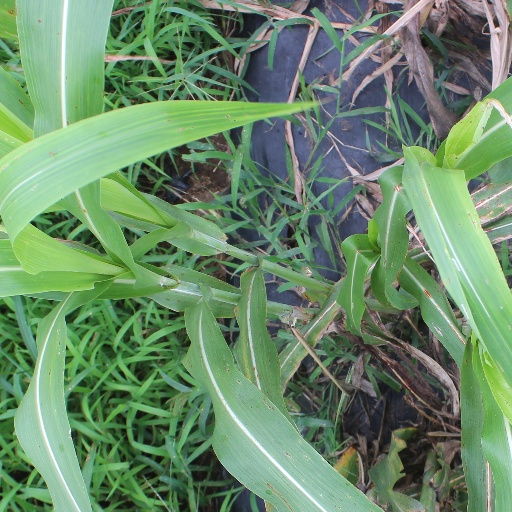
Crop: sorghum